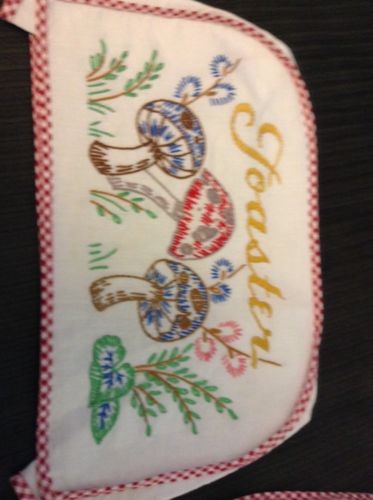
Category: toaster